Friederike Caroline Neuber

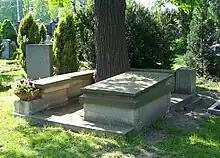
Friederike Caroline Neuber grave in the cemetery in Dresden

"Caroline Neuber", called "Die Neubrin" in many of its productions, is a biographical play written by Eberhard Keindorff and Gunther Weisenborn about Caroline Neuber's life. The play was created for actress Agnes Straub. "Caroline Neuber" premiered in the 1934/35 season in The Third Reich and was written as "the government consolidated its power and generated arts bureaucracies to oversee the publication, production, and response to plays." The play was permitted publication in 1934 and premiered in Berlin in 1935. "Caroline Neuber" is unusual for its era, in which German theatre was censored by the Nazis, for the content of the play "challenges some of the basic cultural prejudices of the Third Reich."